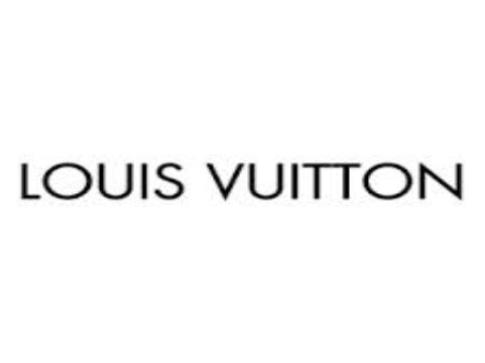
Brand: louis vuitton-1
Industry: Clothes